Question: Please indicate a possible affordance area of the jump_skateboard that can be used for standing on
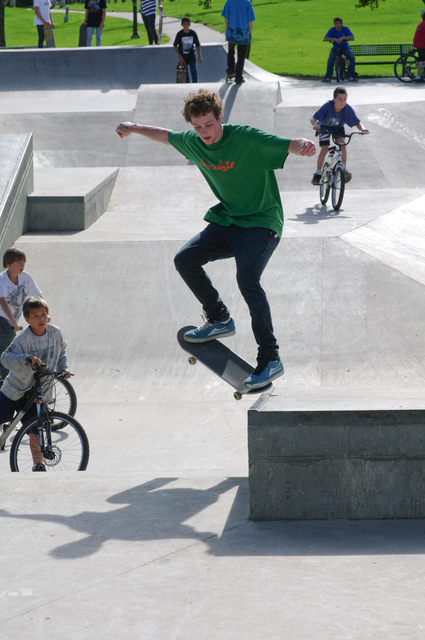
Answer: [173.286, 322.979, 287.286, 405.479]